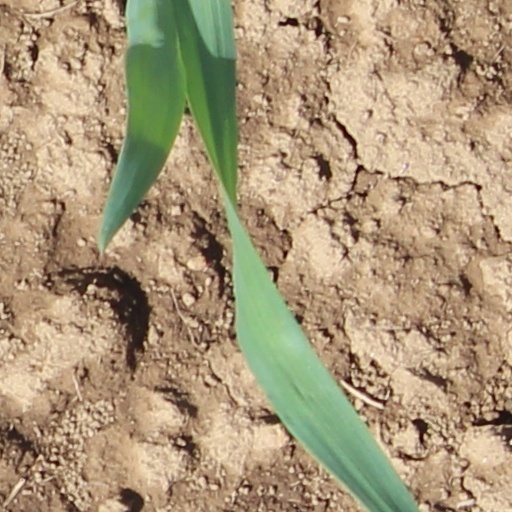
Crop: wheat